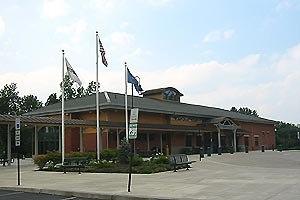
La gare de Saratoga Springs est une gare ferroviaire des États-Unis située à Saratoga Springs dans l'État de New York; elle est desservie par deux lignes d'Amtrak.